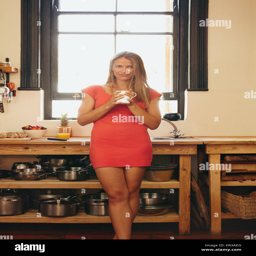
portrait of young woman standing in kitchen holding a hot and fresh cup of coffee .